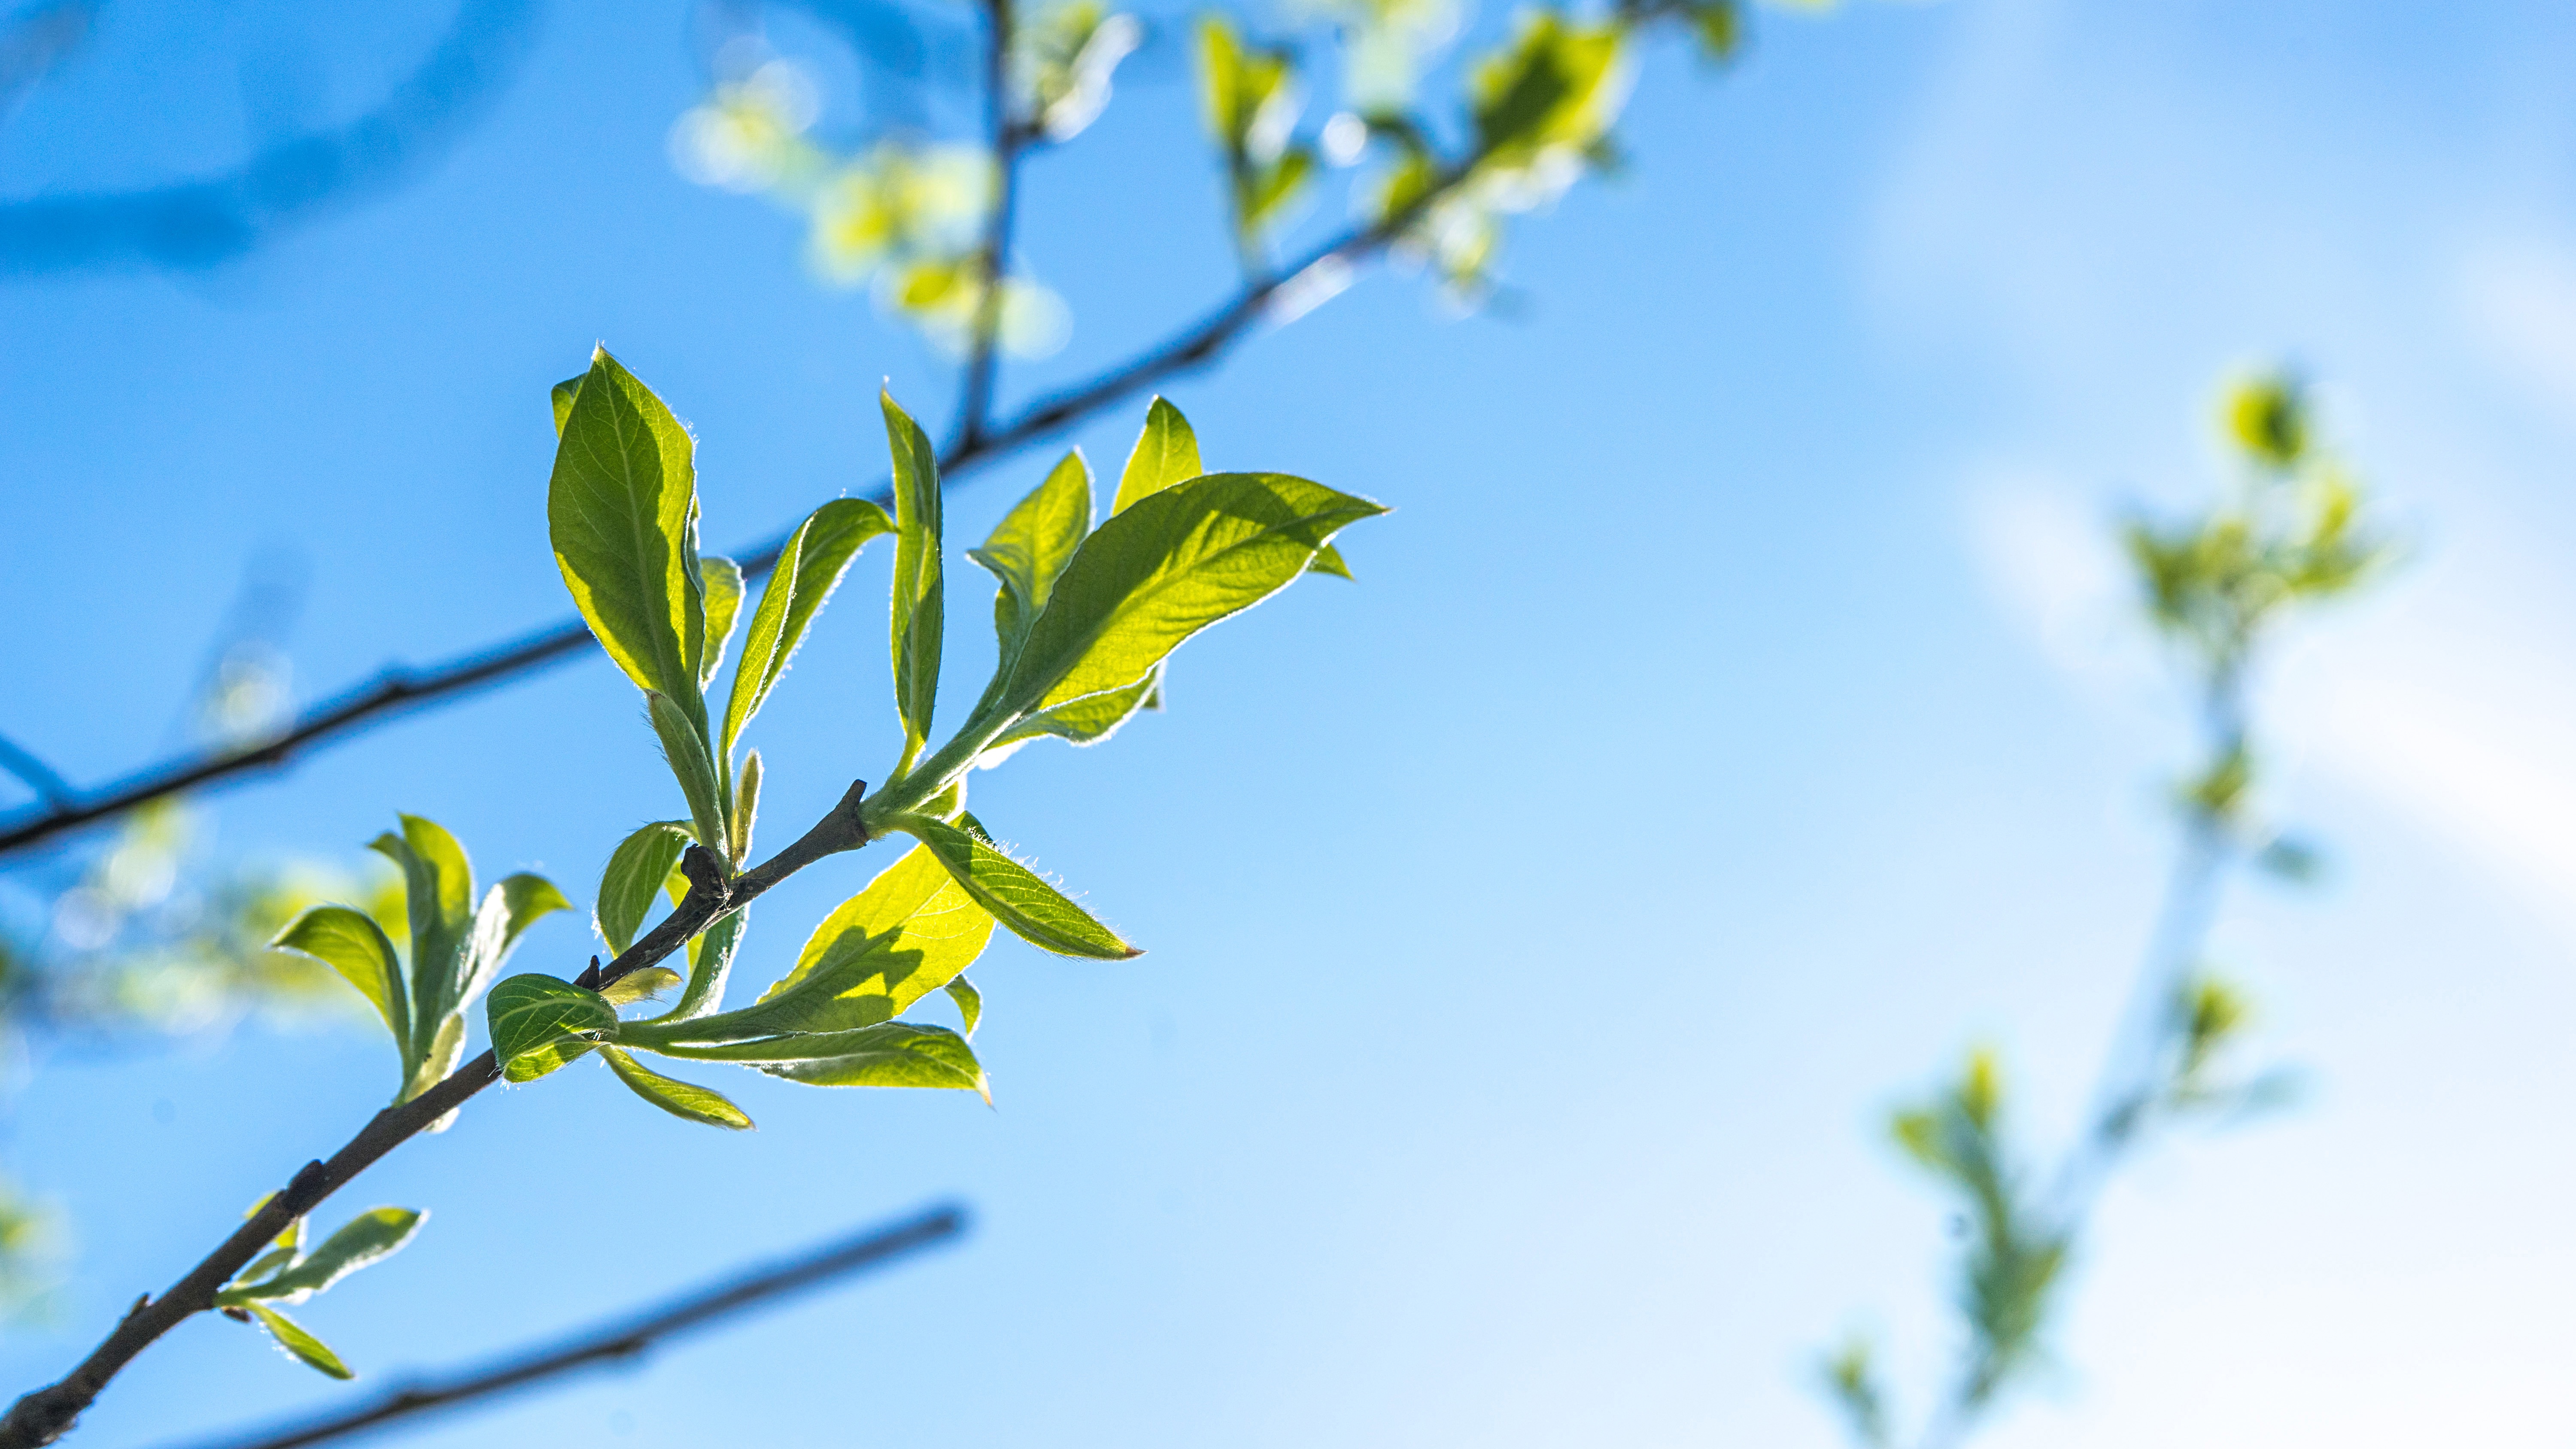
tree, nature, grass, branch, blossom, plant, sky, sunlight, leaf, flower, green, produce, yellow, flora, season, macro photography, flowering plant, plant stem, woody plant, land plant